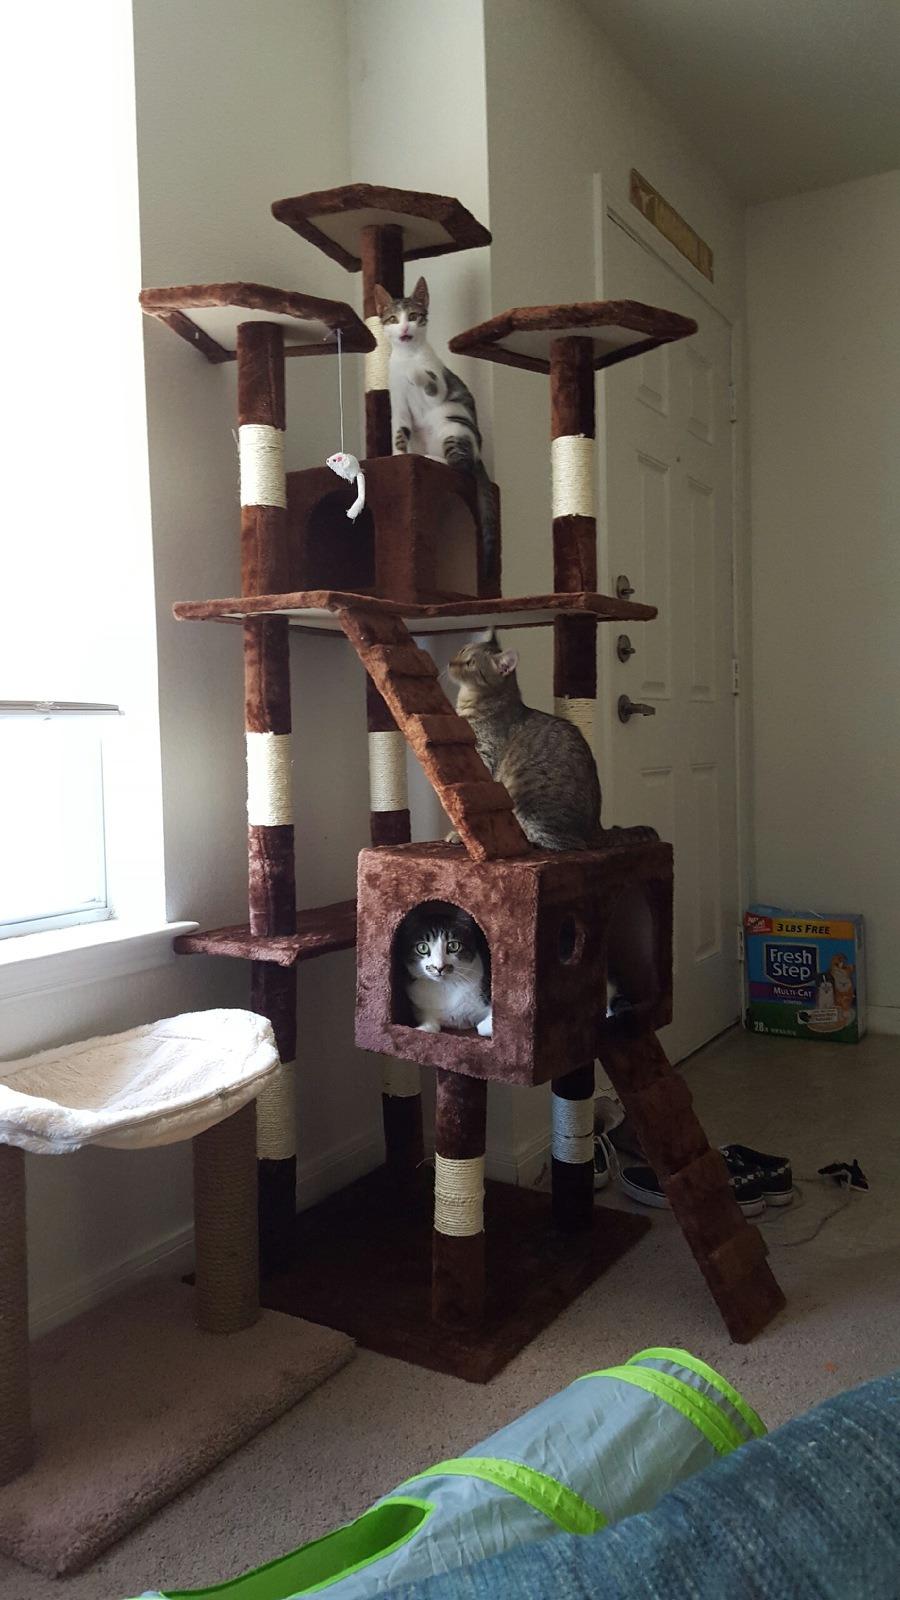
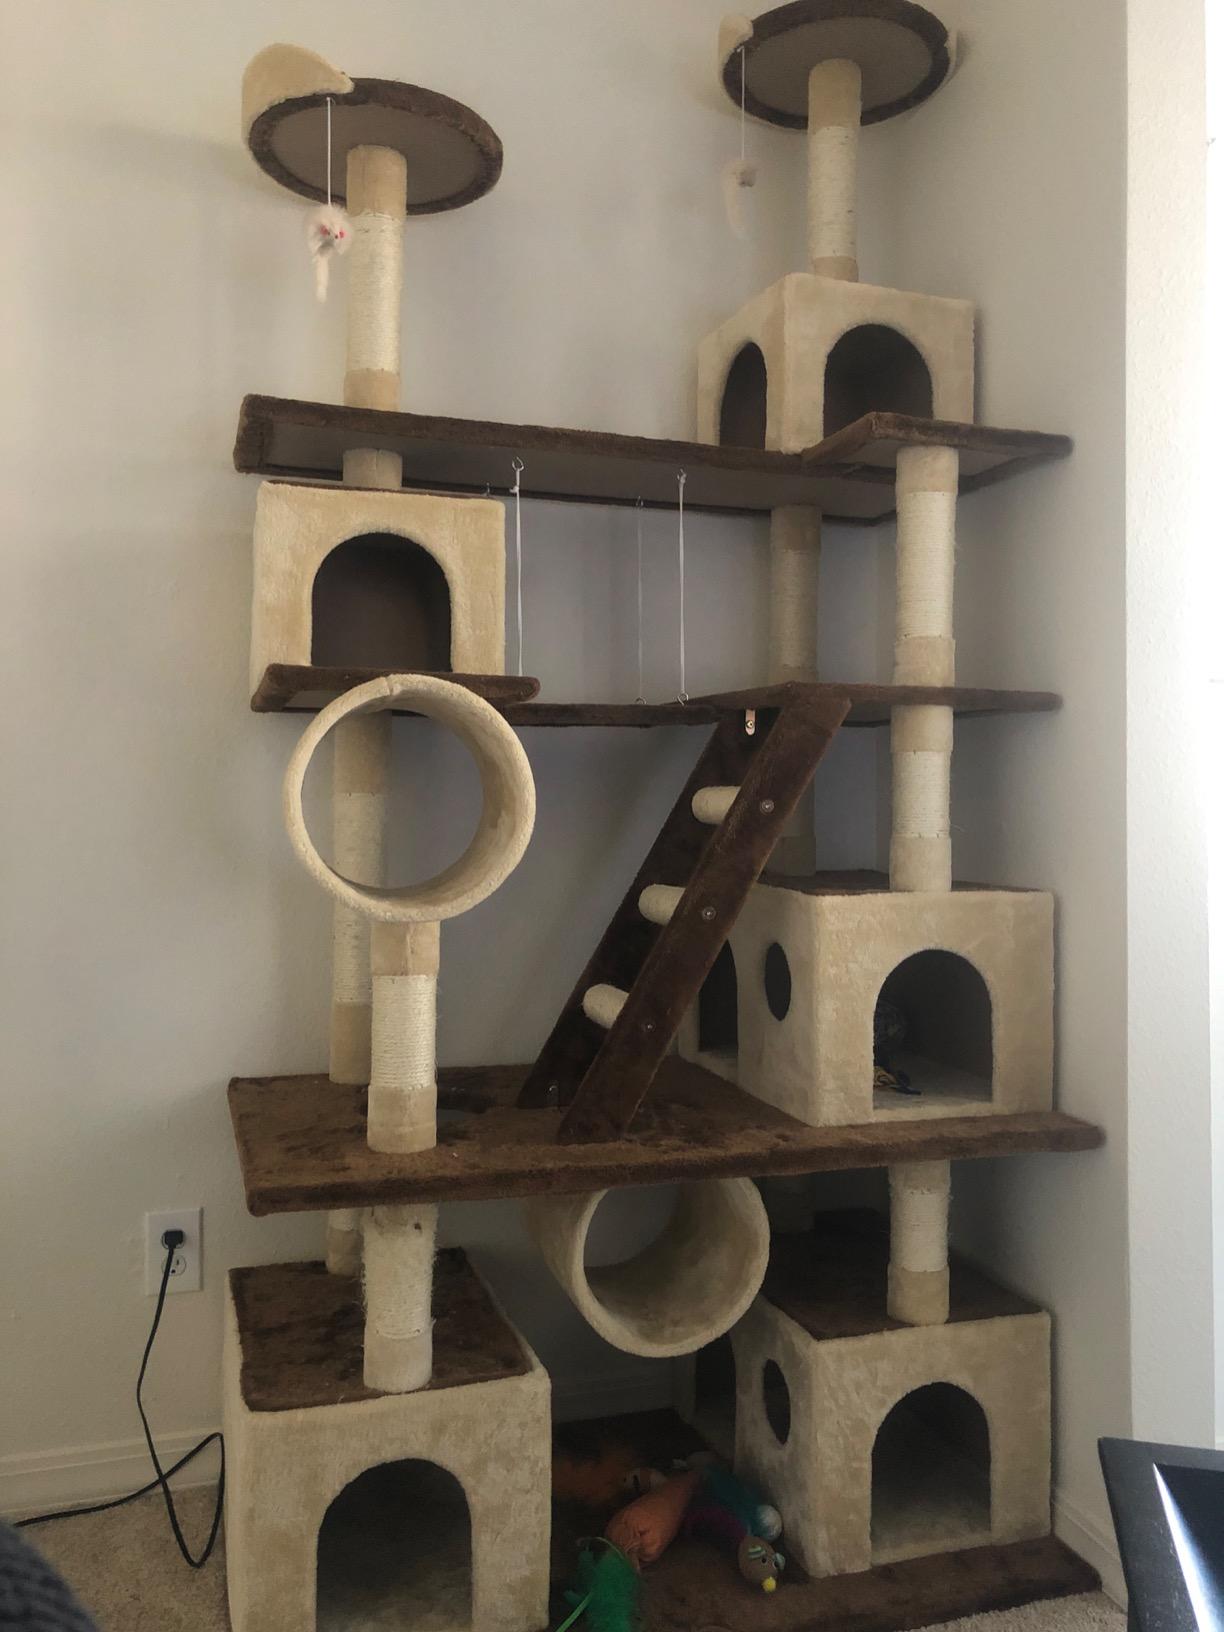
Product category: items_cat tree
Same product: no